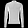
Label: Pullover